Sports in Jammu and Kashmir

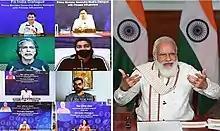
Prime Minister Modi interacting with the various fitness enthusiasts during the Fit India Dialogue event, via video conferencing in September 2020. Visible is Afshan Asiq.

Popular sports in Jammu and Kashmir include cricket, football and winter sports along with sports like golf, water sports, Ice stock sport and adventure sports. The National Winter Games have been held in Gulmarg in 1996, 2004 and 2009. The first Khelo India Winter Games were held in February and March 2020 in Leh and Gulmarg. Jammu and Kashmir won the most gold medals (26 gold, 29 silver, 21 bronze) while the Indian Army team came second with 8 gold medals. The second edition of the winter games were also held successfully in Gulmarg in 2020 with Jammu and Kashmir coming first and Karnataka second.